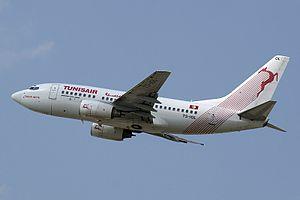
Tunisair est le nom commercial de la compagnie aérienne nationale de la Tunisie. Appelée officiellement Société tunisienne de l'air, elle est fondée le 21 octobre 1948.